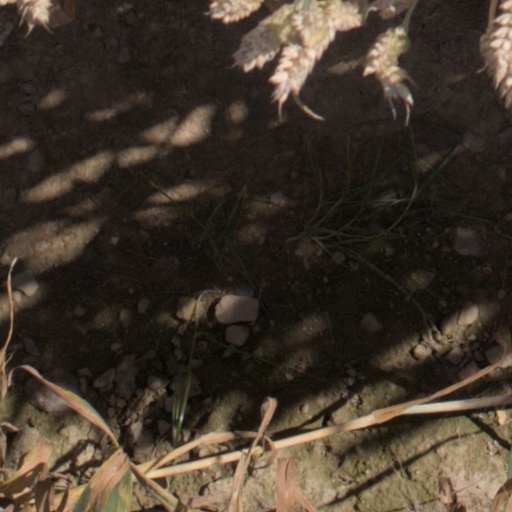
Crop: wheat